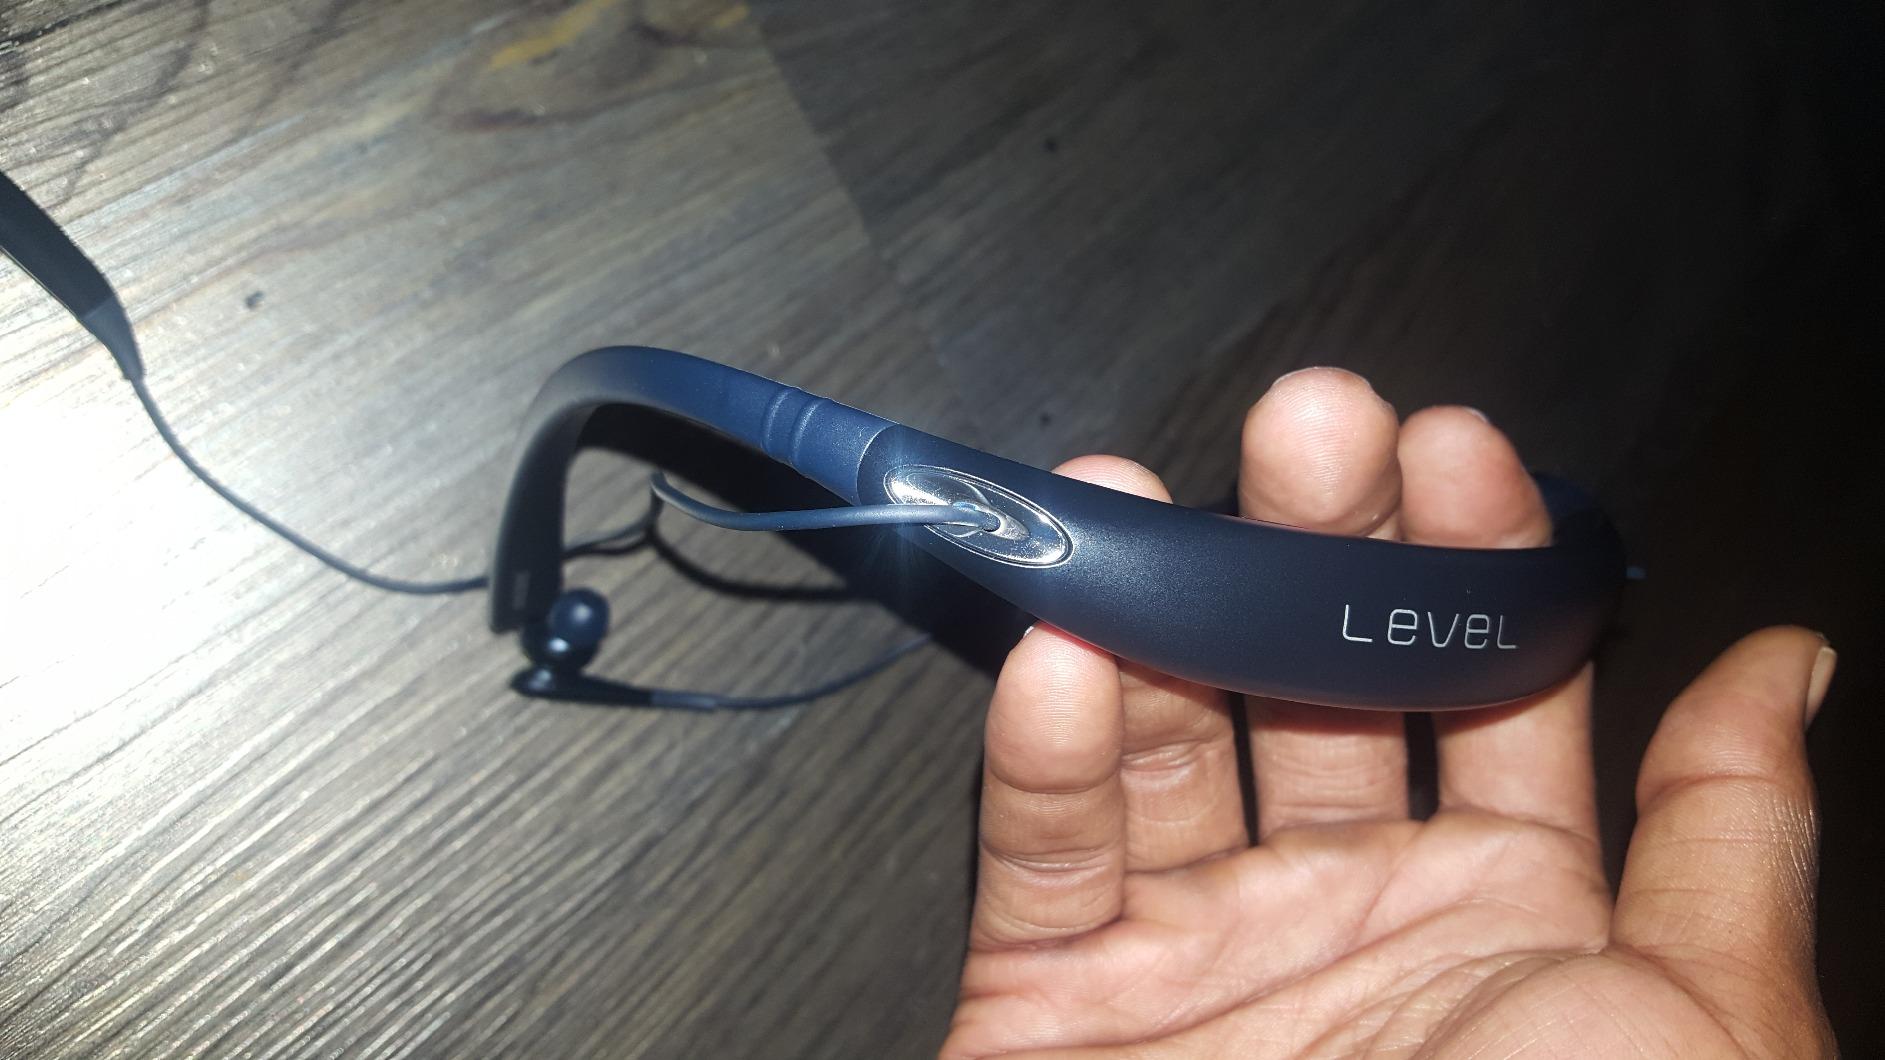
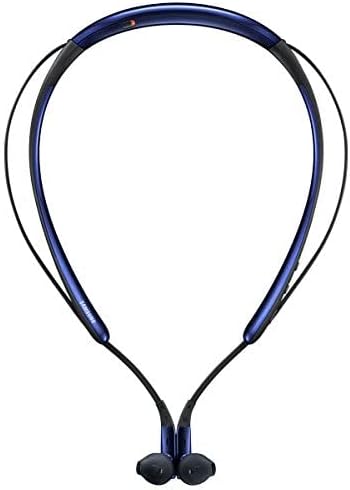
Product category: headphones
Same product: no